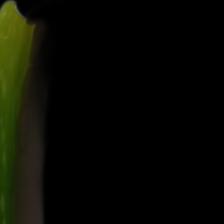
Plant: Aloe Vera